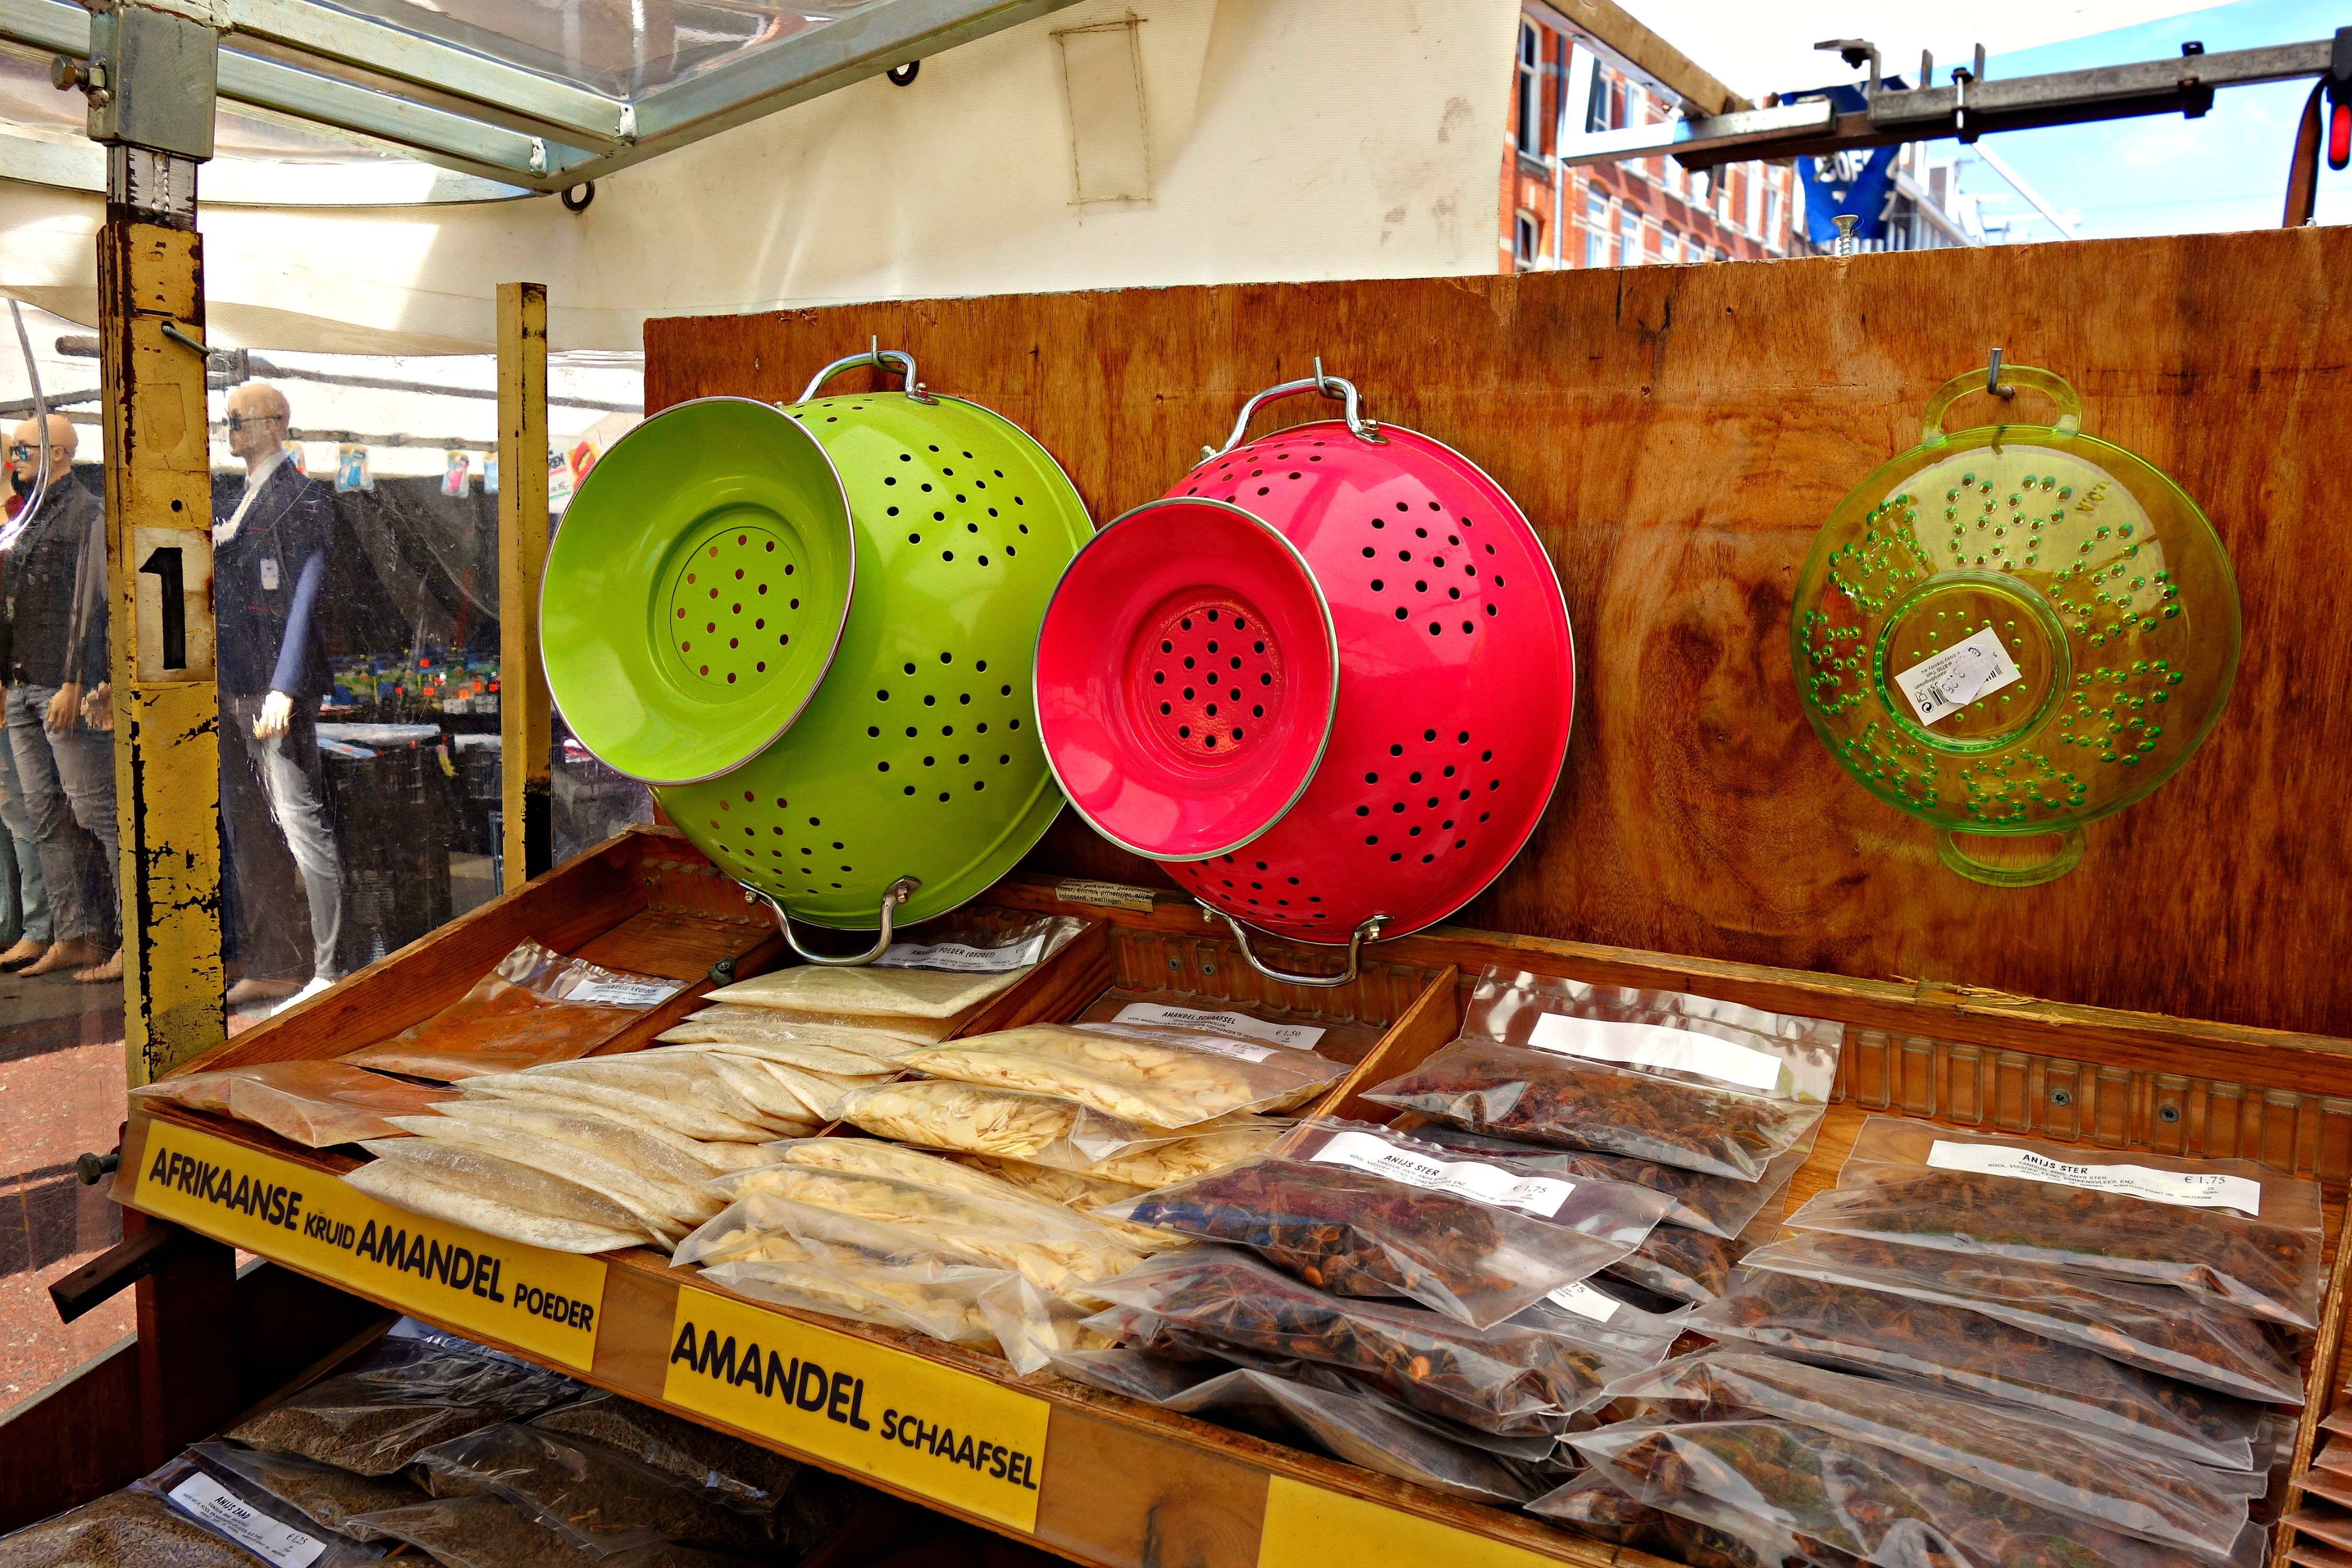
utensil, city, food, green, equipment, metal, market, pink, preparation, kitchenware, kitchen utensil, public space, market stall, colour, stall, colander, kitchen appliance, straining